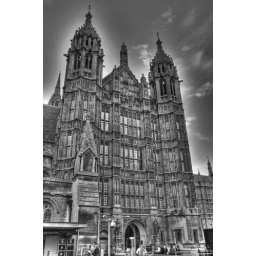
House of Parlament in a black and white HDR.